Leon Barritt

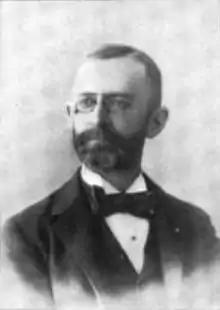

Leon Barritt (1852–1938) was an American illustrator, cartoonist, journalist, and amateur astronomer. He produced a famous cartoon satirizing Joseph Pulitzer and William Randolph Hearst, co-invented with Garrett P. Serviss the Barritt–Serviss Star and Planet Finder, a popular star chart sold into the 1950s, and, after losing his artistic ability to paralysis, founded "The Monthly Evening Sky Map" magazine. Born in Saugerties, New York, he began as a news agent in his home town before moving to Boston to work as an engraver. After a year in Minnesota, he returned to New York in 1884, where he became cartoonist for the "New York Press".